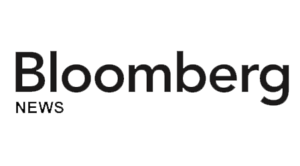
Bloomberg News est une agence de presse américaine du groupe Bloomberg LP, spécialisée dans l'économie et la finance.